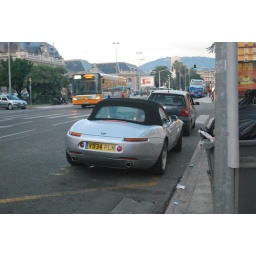
Nice - 2/7/10. My first spot in Nice. Spotted near the train station as we were walking to the hotel.